Balqa Governorate

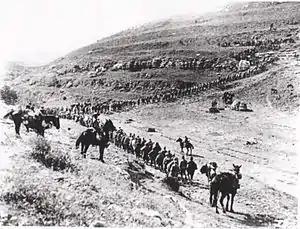
Ottoman prisoners near al-Salt town, during the First Battle of the Jordan in World War I

The capital of the Balqa' Governorate is Salt. Other cities and towns in the governorate are Mahis, Fuhais and Ain Al-Basha.